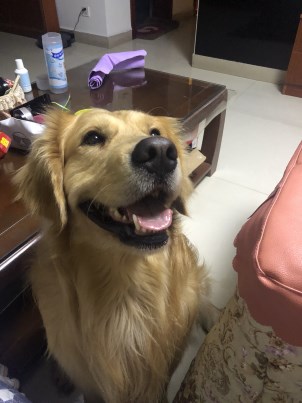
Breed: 5355-n000126-golden_retriever